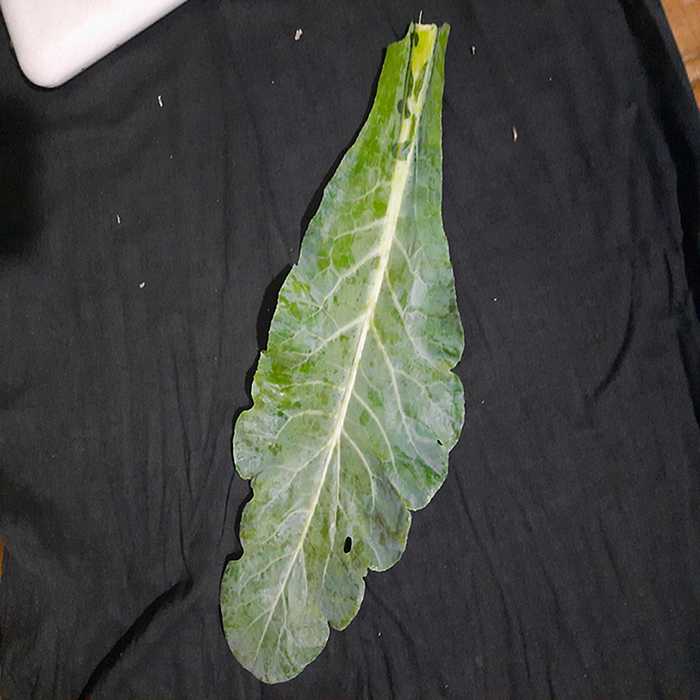
Plant: Cauliflower
Label: Fresh leaf